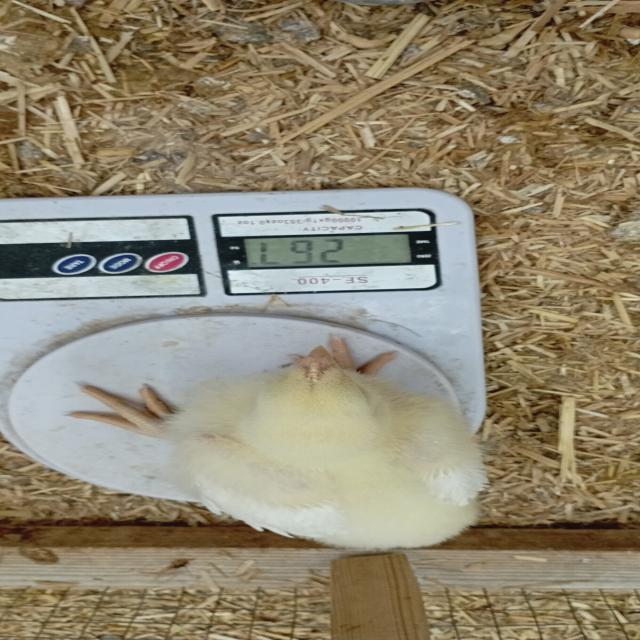
Weight: 367 g